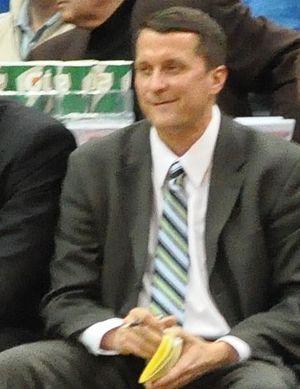
John Loyer, né le 29 décembre 1964, est un entraîneur américain de basket-ball.